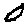
Label: 0